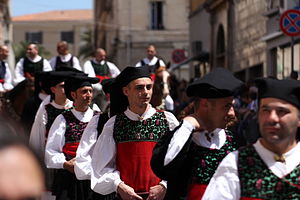
Irgoli
Irgoli er en by og en kommune i provinsen Nuoro i regionen Sardinien i Italien. Byen ligger i 26 meters højde og har 2.309 indbyggere. Kommunen har et areal på 75,30 km² og grænser til kommunerne Galtellì, Loculi, Lula, Onifai og Siniscola.